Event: Nepal Earthquake
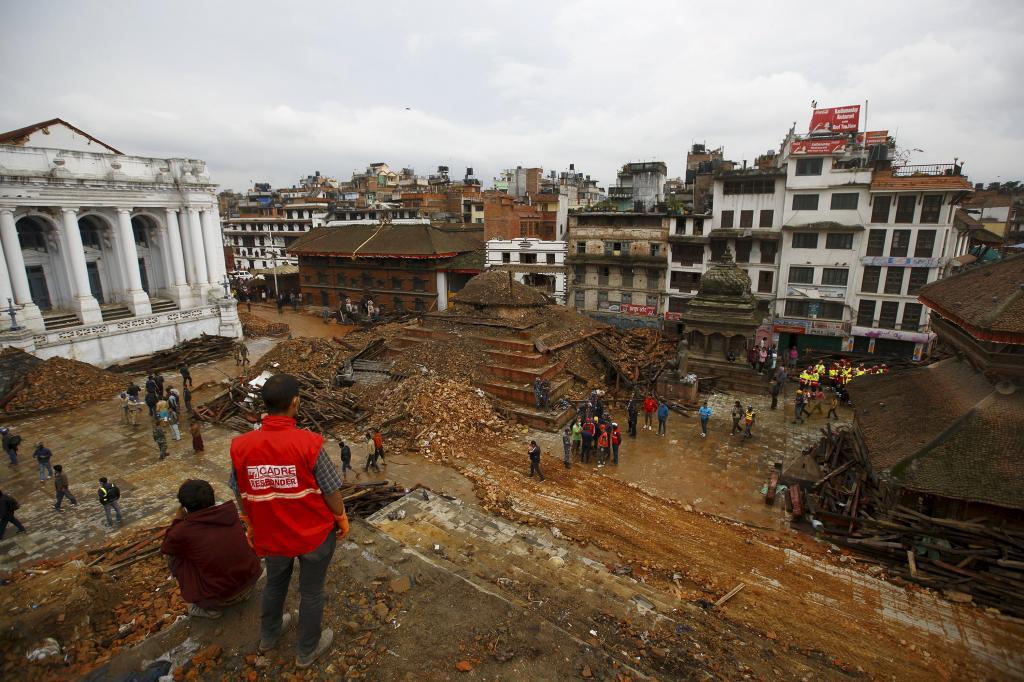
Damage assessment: damage